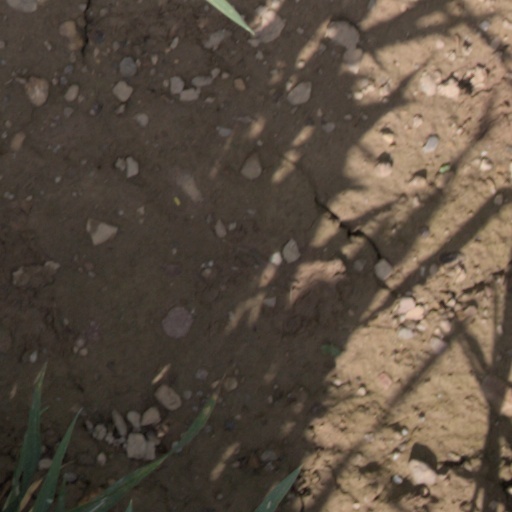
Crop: wheat